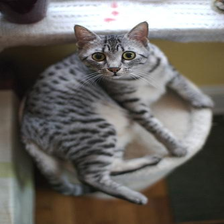
Species: cat
Breed: Egyptian Mau